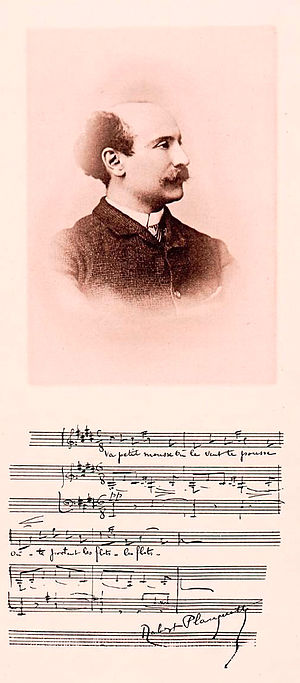
Robert Planquette
Robert Planquette med eksempel på hans musik og autograf, cirka 1890
Jean Robert Planquette var en fransk komponist, der især er kendt for sine sange og operetter. Mange af Planquettes operetter var særligt populære i Storbritannien, heriblandt Les cloches de Corneville og Rip Van Winkle.